Stratton (film)

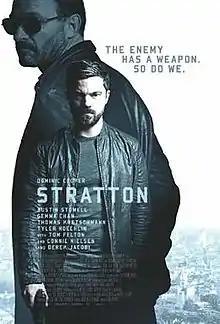

Stratton is a 2017 British action thriller film directed by Simon West, based on the novel series of the same name by Duncan Falconer. The series' lead character John Stratton is played by Dominic Cooper, while the rest of the cast includes Gemma Chan, Austin Stowell, Tyler Hoechlin, and Tom Felton. Principal photography on the film began on 15 July 2015 in Brindisi, Italy. The film was released in the UK on 1 September 2017.